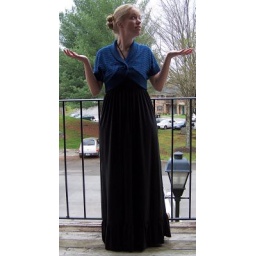
FAVORITE maxi dress with a teal blue short sleeve cardi over it! Super Comfy! :)Cardi: RossMaxi Dress: TargetFashion Philosofy.blogspot.com